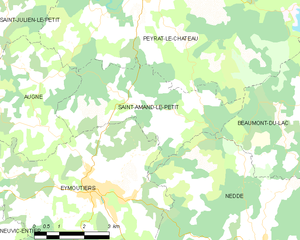
Carte des communes françaises Saint-Amand-le-Petit